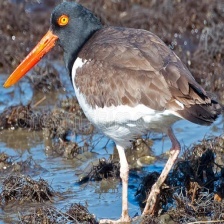
Species: OYSTER CATCHER
Scientific name: HAEMATOPUS
ImageNet parent category: oystercatcher